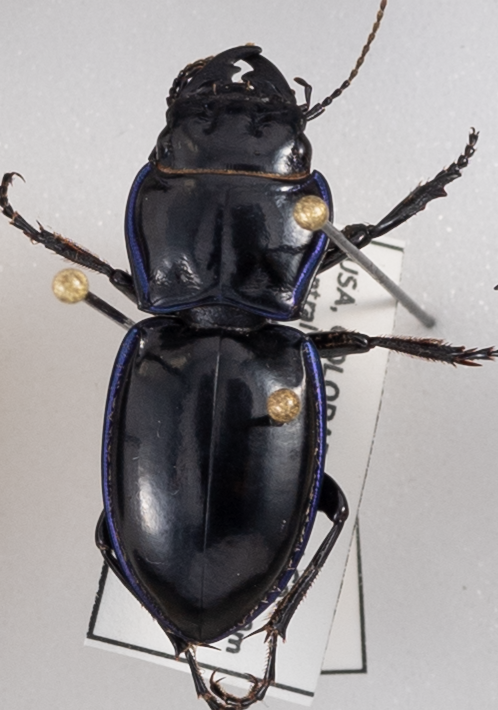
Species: Pasimachus elongatus
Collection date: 2023-07-05
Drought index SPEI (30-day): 2.09
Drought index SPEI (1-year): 0.646
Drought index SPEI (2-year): -0.988